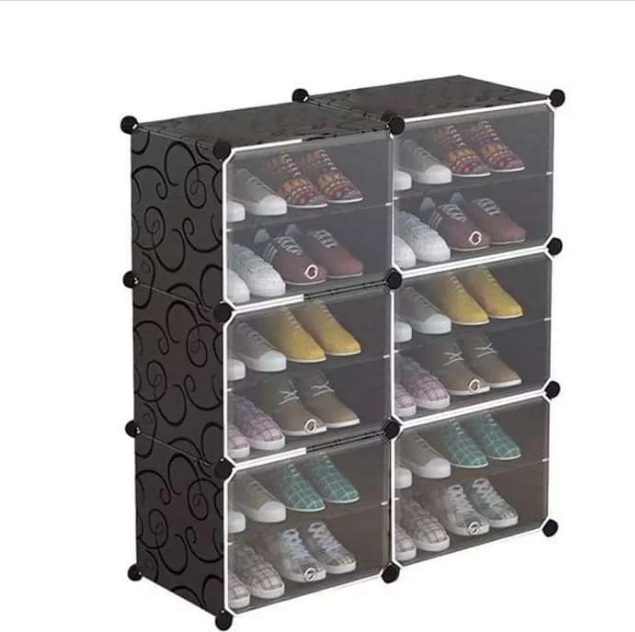
Nataal bii ñu ma yónnee gis naa ci ab kaadar def ay dàll, dàll yoo xam ne ay dàlli góor la, dàlli fermé yi tamit mi ngi ci.